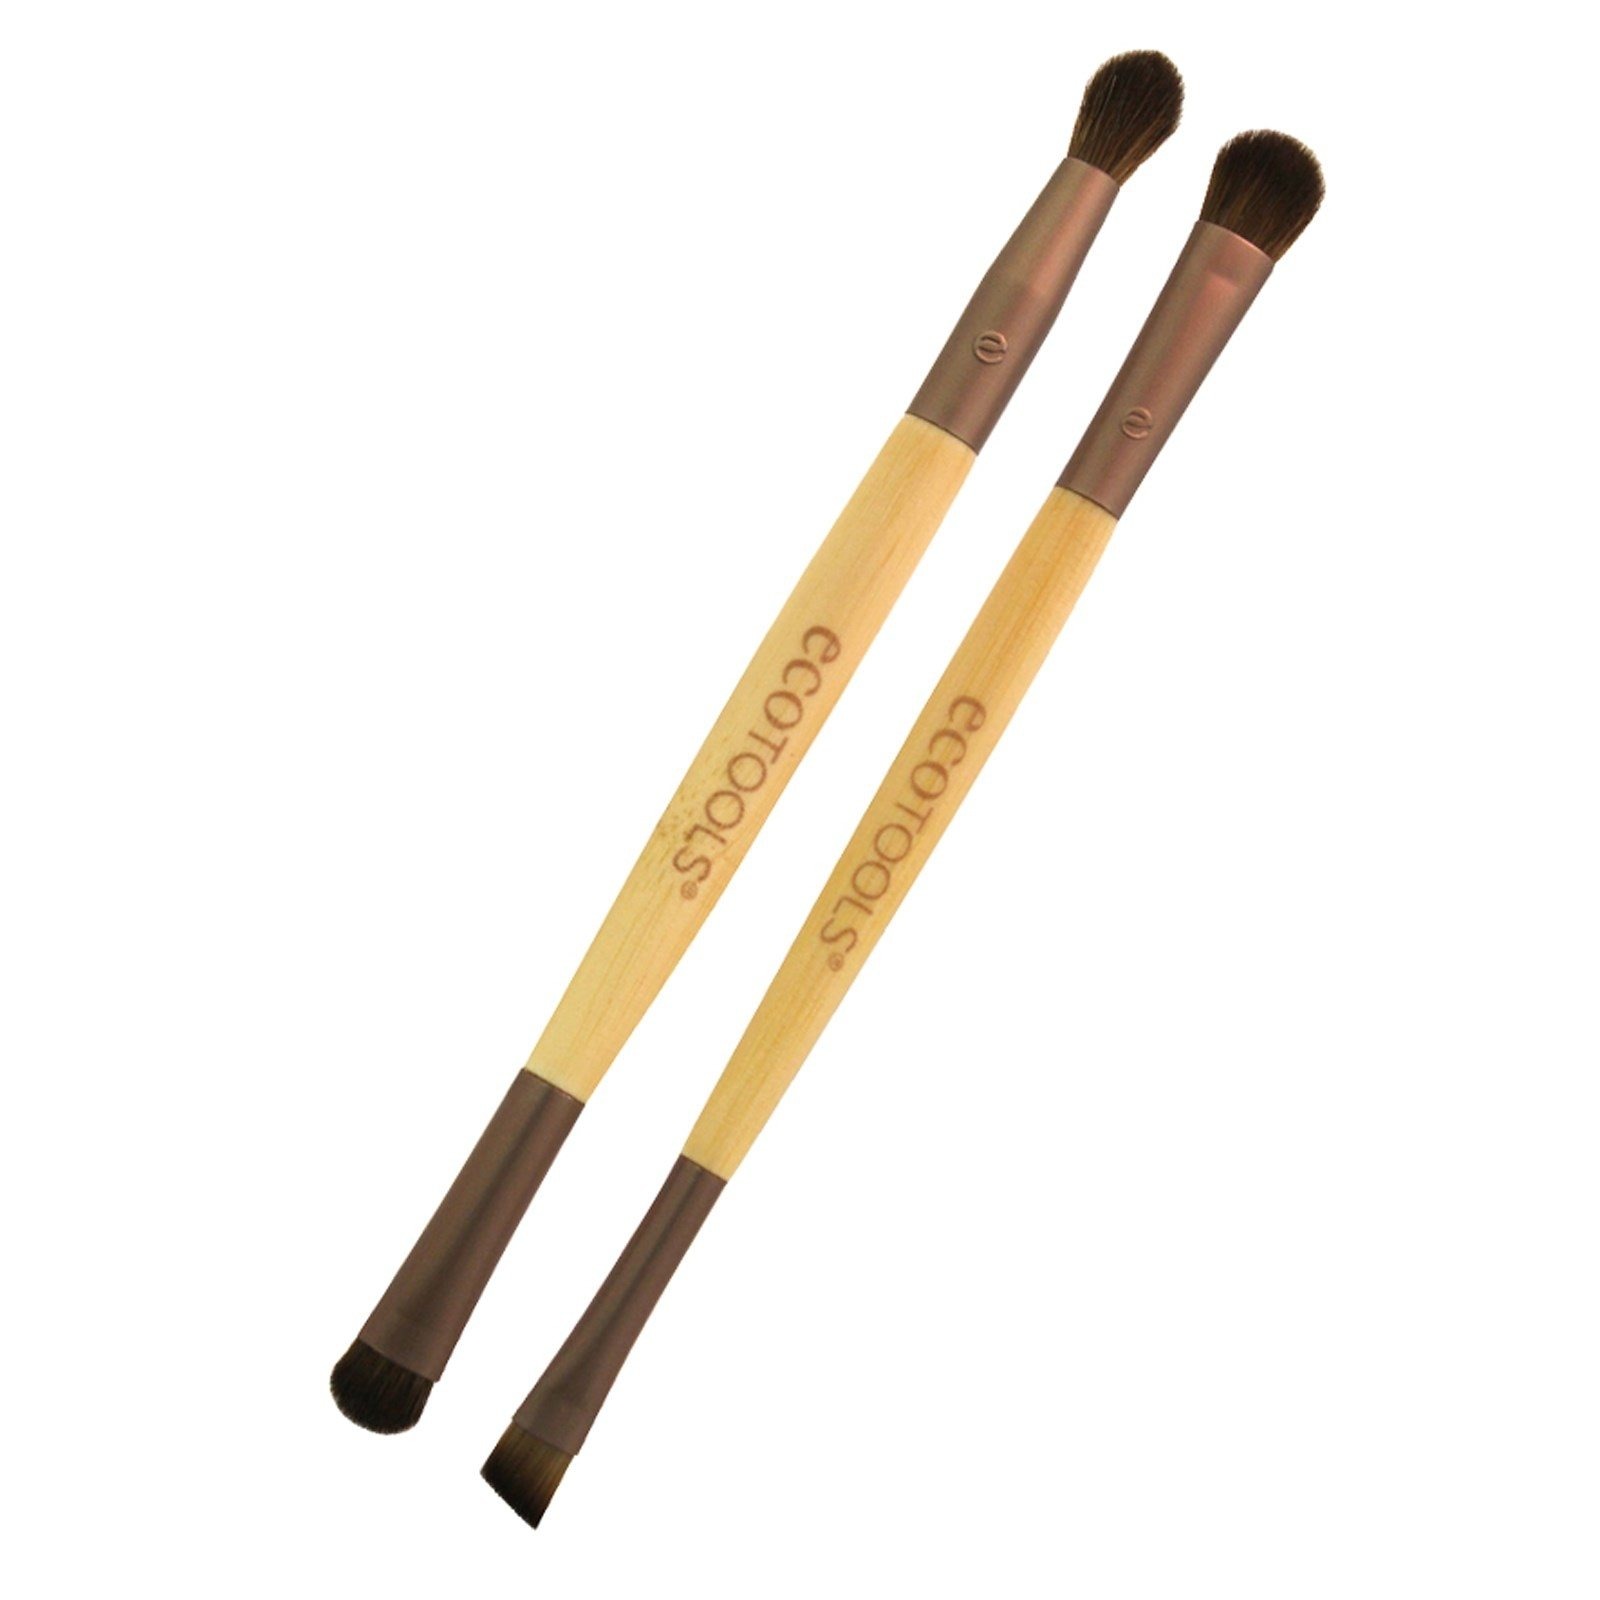
Item Name: Ecotools Ecotools/ Enhancing Eye Set
Value: 3.0
Unit: Count

Price: 5.89